Roscommon county football team

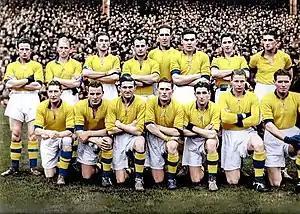
1943 All-Ireland SFC winning team

The 1940s successes were the pinnacle of Roscommon's achievements. They also reached the final in 1962. That year was memorable for they were losing the Connacht final to Galway by 5 points when Roscommon keeper Aidan Brady swung on the crossbar, breaking it in two. During the 15-minute wait to get it replaced, Roscommon moved the great Gerry O'Malley to midfield in a re-organisation and he inspired their comeback to enable them to win the Connacht Championship. However, Kerry, once again, led by the great Mick O'Connell defeated them in the All-Ireland final thanks in no small way to an off-the-ball incident which led to O'Malley being stretchered off very early in the game. Roscommon's next period of success came in the late 1970s when they won 4 Connacht titles on the trot from 77-80. they reached the final in 1980 against Kerry. They looked like causing an upset when John "Jigger" O'Connor's 35th-second goal helped them to an early 1-2 to 0-0 lead, but this was the Kerry team regarded as the greatest in history, and they eventually won by 1-9 to 1-6.